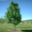
Label: maple_tree